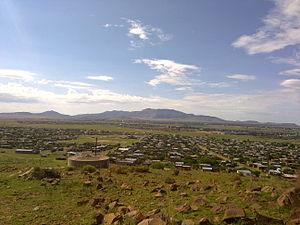
Thaba 'Nchu est une ville de l'État-Libre, en Afrique du Sud ; elle est située à 60 km à l'est de Bloemfontein et à 17 km à l'est de Botshabelo. La population est majoritairement composée de Tswanas et de Basotho.